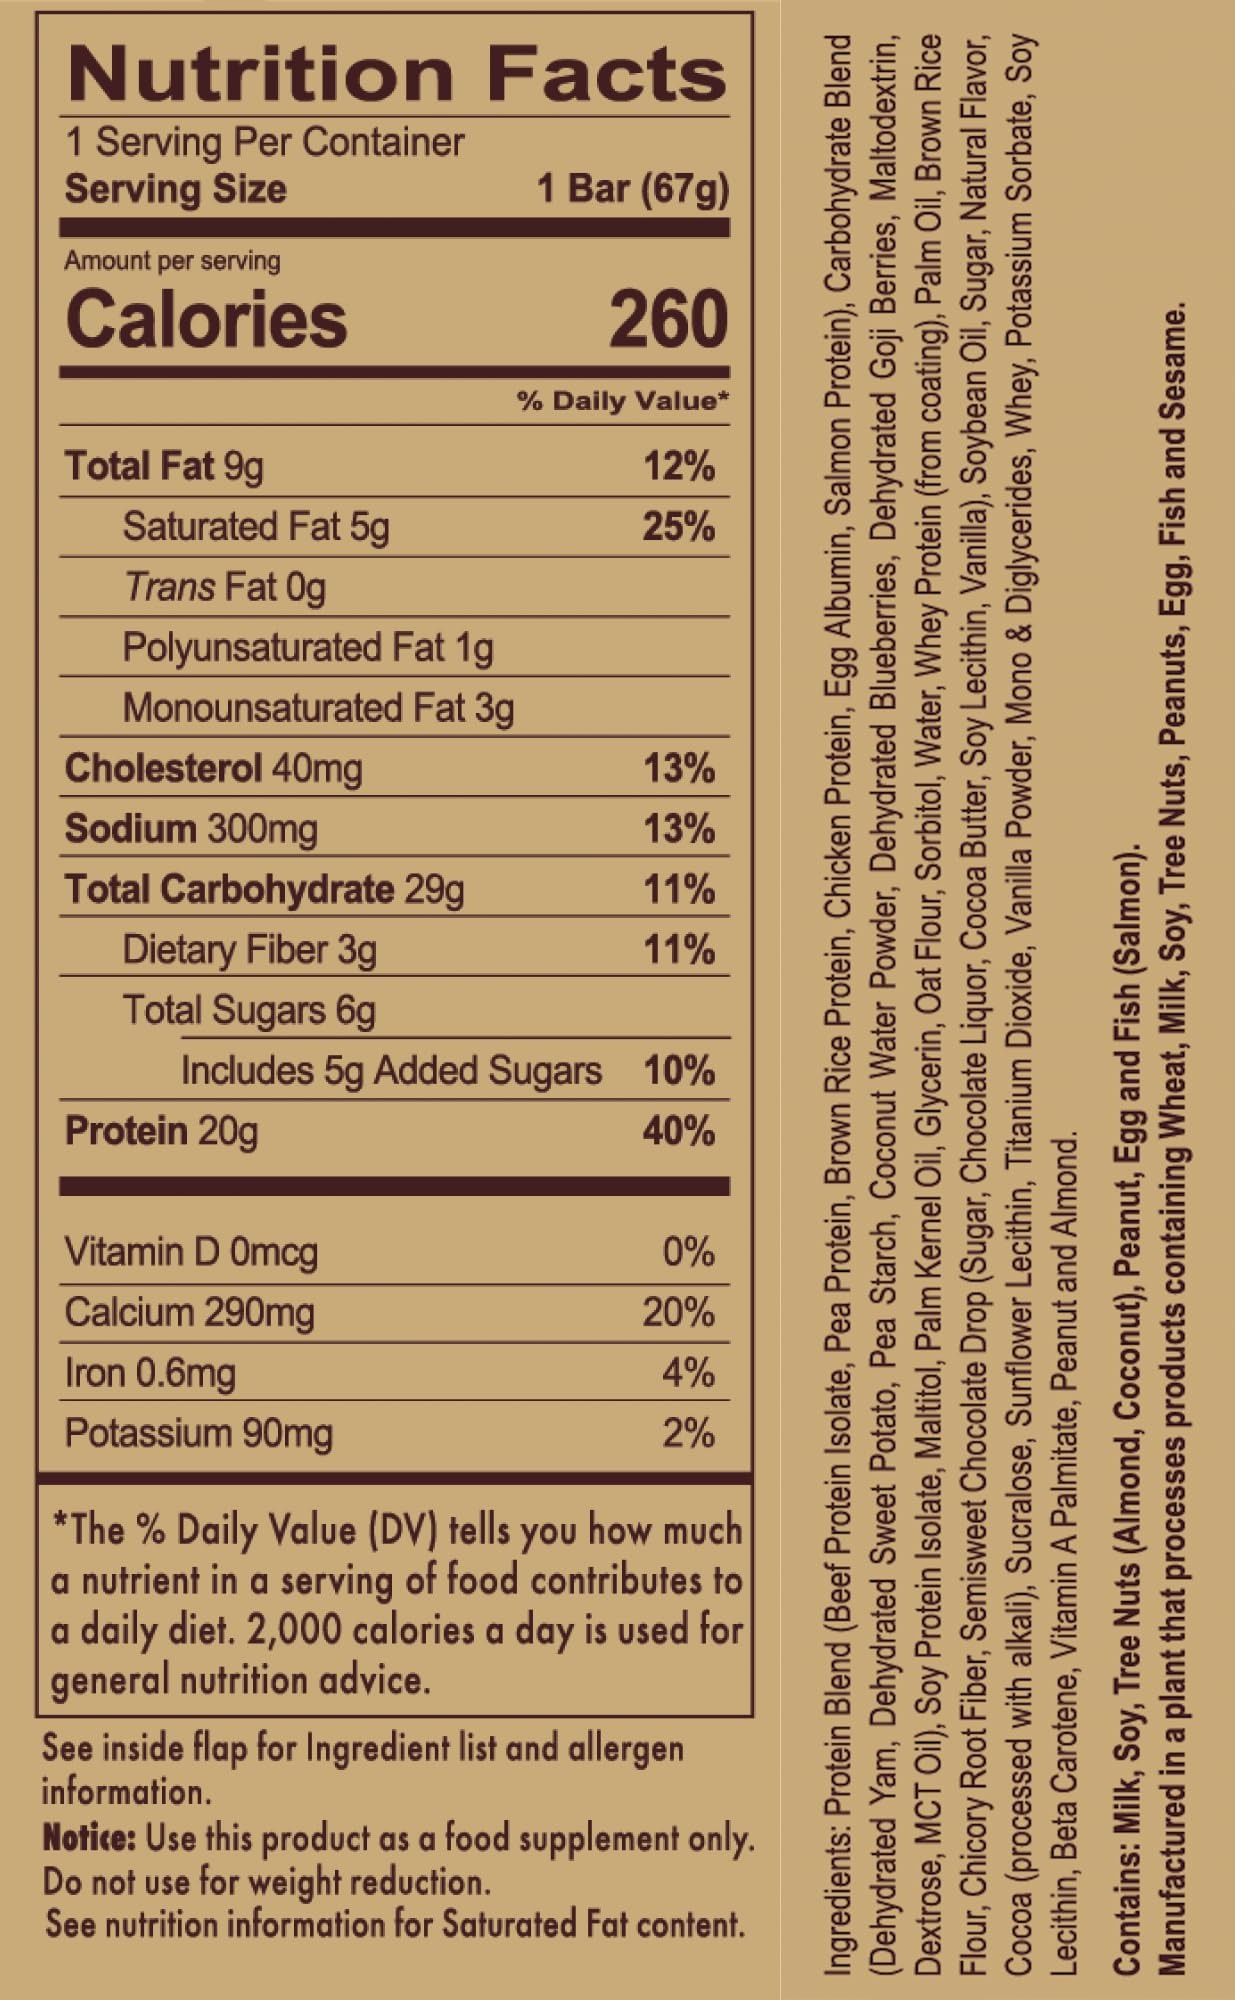
Item Name: REDCON1 MRE Bar, Chocolate Chip Cookie Dough, 20g Whole Food Protein Bar with MCT Oil - Easy to Digest, Delicious Meal Replacement Bar - Anytime Protein Snack, Post or Pre Workout Bars (4 Bars)
Bullet Point 1: Meal Replacement Bars - The REDCON1 MRE Bar is the perfect high protein meal while on the go that's loaded with proper nutrition made from whole food animal protein and won't make you feel overfull. Our MRE Bar is for everyone and at any age.
Bullet Point 2: Ingredients Backed By Science - Our high protein bars have MCT coconut oil, a meager 6g of sugar and a healthy ratio of 29g of carbohydrates and 20g of protein that’s balanced with 9g of fats.
Bullet Point 3: MCT Oils - The macro counts in REDCON1's low sugar protein bars are perfect to fuel your workout without a drastic insulin spike and perform at your best.
Bullet Point 4: Nutrition On The Go - Packing only 260 total calories per protein bar, it’s the perfect snack size meal while on the go, or as pre workout bars, that are loaded with proper nutrition made from real food and won’t make you feel overfull.
Bullet Point 5: Premium Formulated Breakfast Protein Bar - REDCON1 creates only premium formulated meal replacement protein bars with transparent supplement labels that are backed by science, and packed with great ingredients such as coconut oil and rice protein powder.
Product Description: The MRE Bar is the perfect high protein meal while on the go that's loaded with proper nutrition made from whole food animal protein and won't make you feel overfull. Our MRE Bar is for any person and any age. REDCON1's high protein bars have MCT coconut oil, a meager 6g of sugar and a healthy ratio of 29g of carbohydrates and 20g of protein that’s balanced with 9g of fats. The macro counts in our low sugar protein bars are perfect to fuel your workout without a drastic insulin spike and perform at your best. Packing only 260 total calories per protein bar, it’s the perfect snack size meal while on the go, or as pre workout bars, that are loaded with proper nutrition made from real food and won’t make you feel overfull. REDCON1 creates only premium formulated meal replacement protein bars with transparent supplement labels that are backed by science, and packed with great ingredients such as coconut oil and rice protein powder.
Value: 9.44
Unit: Ounce

Price: 11.16